Sliabh an Iarainn

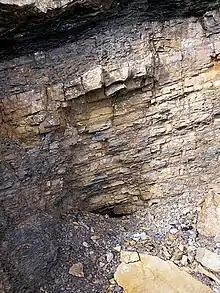
Disused Mineshaft near to Mullaghgarve and Moher, Leitrim; seems to be an entrance to one of the mining operations.

The so-called "Yoredale beds" extend down to the edge of Lough Allen on the west, and to the top of the Carboniferous Limestone on the south and south-east. At the base of the succession occur limestones, calcareous mudstones, and sandstones, but from the base of the Namurian upwards shales are continuous until the millstone grit horizon.